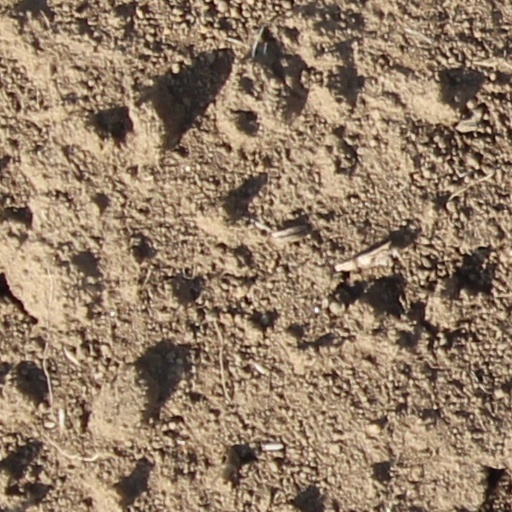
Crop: wheat